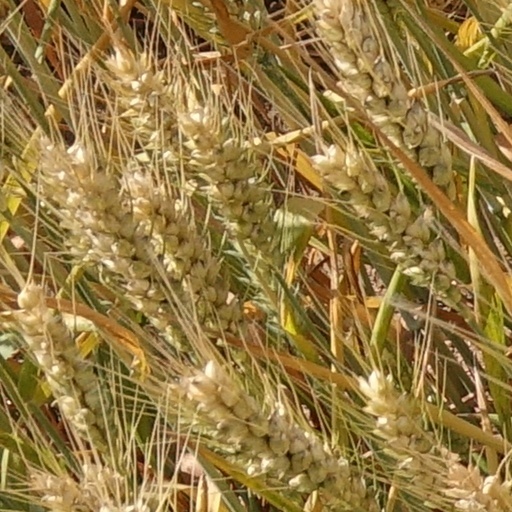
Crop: wheat